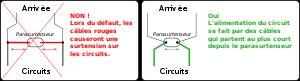
Selon le vocabulaire électrotechnique international, un parafoudre est un « appareil destiné à protéger le matériel électrique contre les surtensions transitoires élevées et à limiter la durée et souvent l'amplitude du courant de suite ». On emploie aussi le terme parasurtenseur.